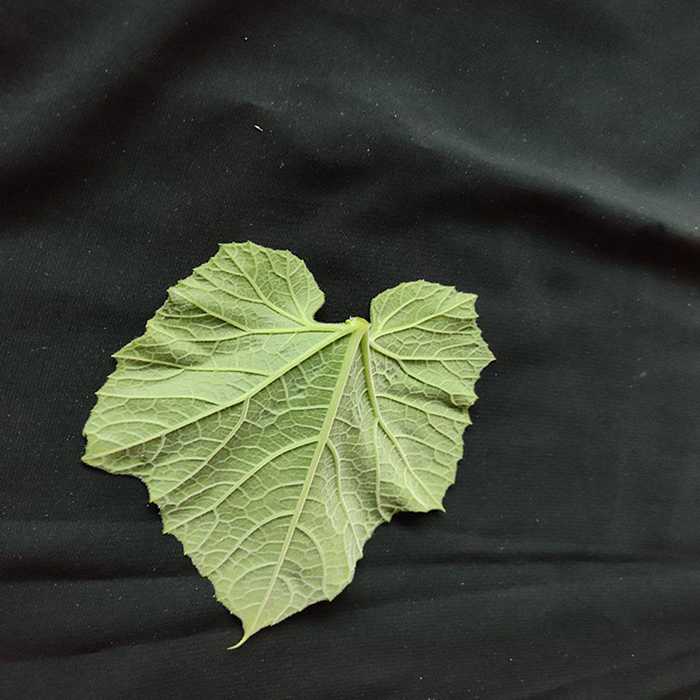
Plant: Bottle gourd
Label: Fresh leaf